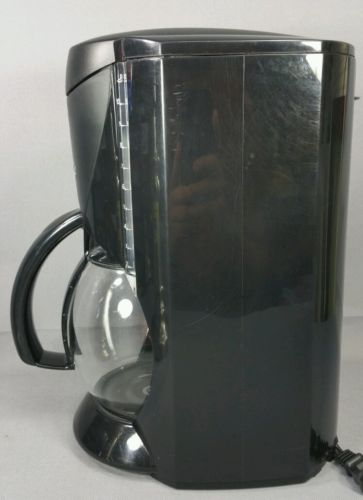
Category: coffee maker